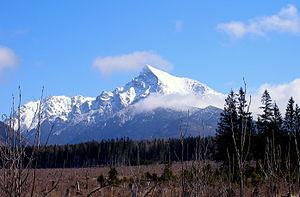
Le Kriváň est une montagne située en Slovaquie culminant à 2 494 mètres d’altitude. Il fait partie des Carpates et plus précisément du massif des Hautes Tatras.
Le parc national des Tatras est le parc national le plus ancien de Slovaquie. Son territoire regroupe la chaine des Hautes Tatras, des Belianske Tatras et des Tatras occidentales.